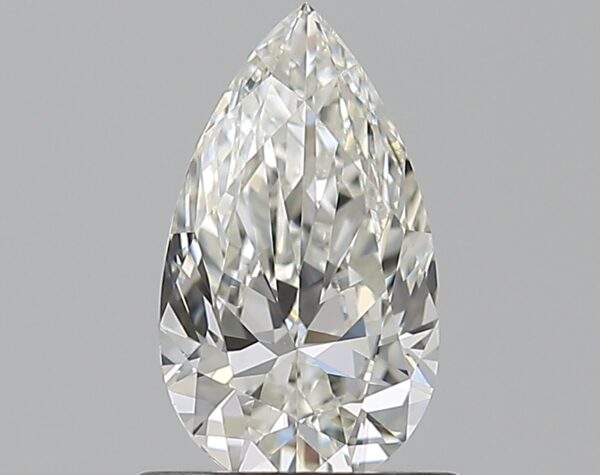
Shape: pear
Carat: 0.7
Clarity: VS1
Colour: I
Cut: EX
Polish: EX
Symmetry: VG
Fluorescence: N
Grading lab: GIA
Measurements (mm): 8.26 x 4.77 x 2.9